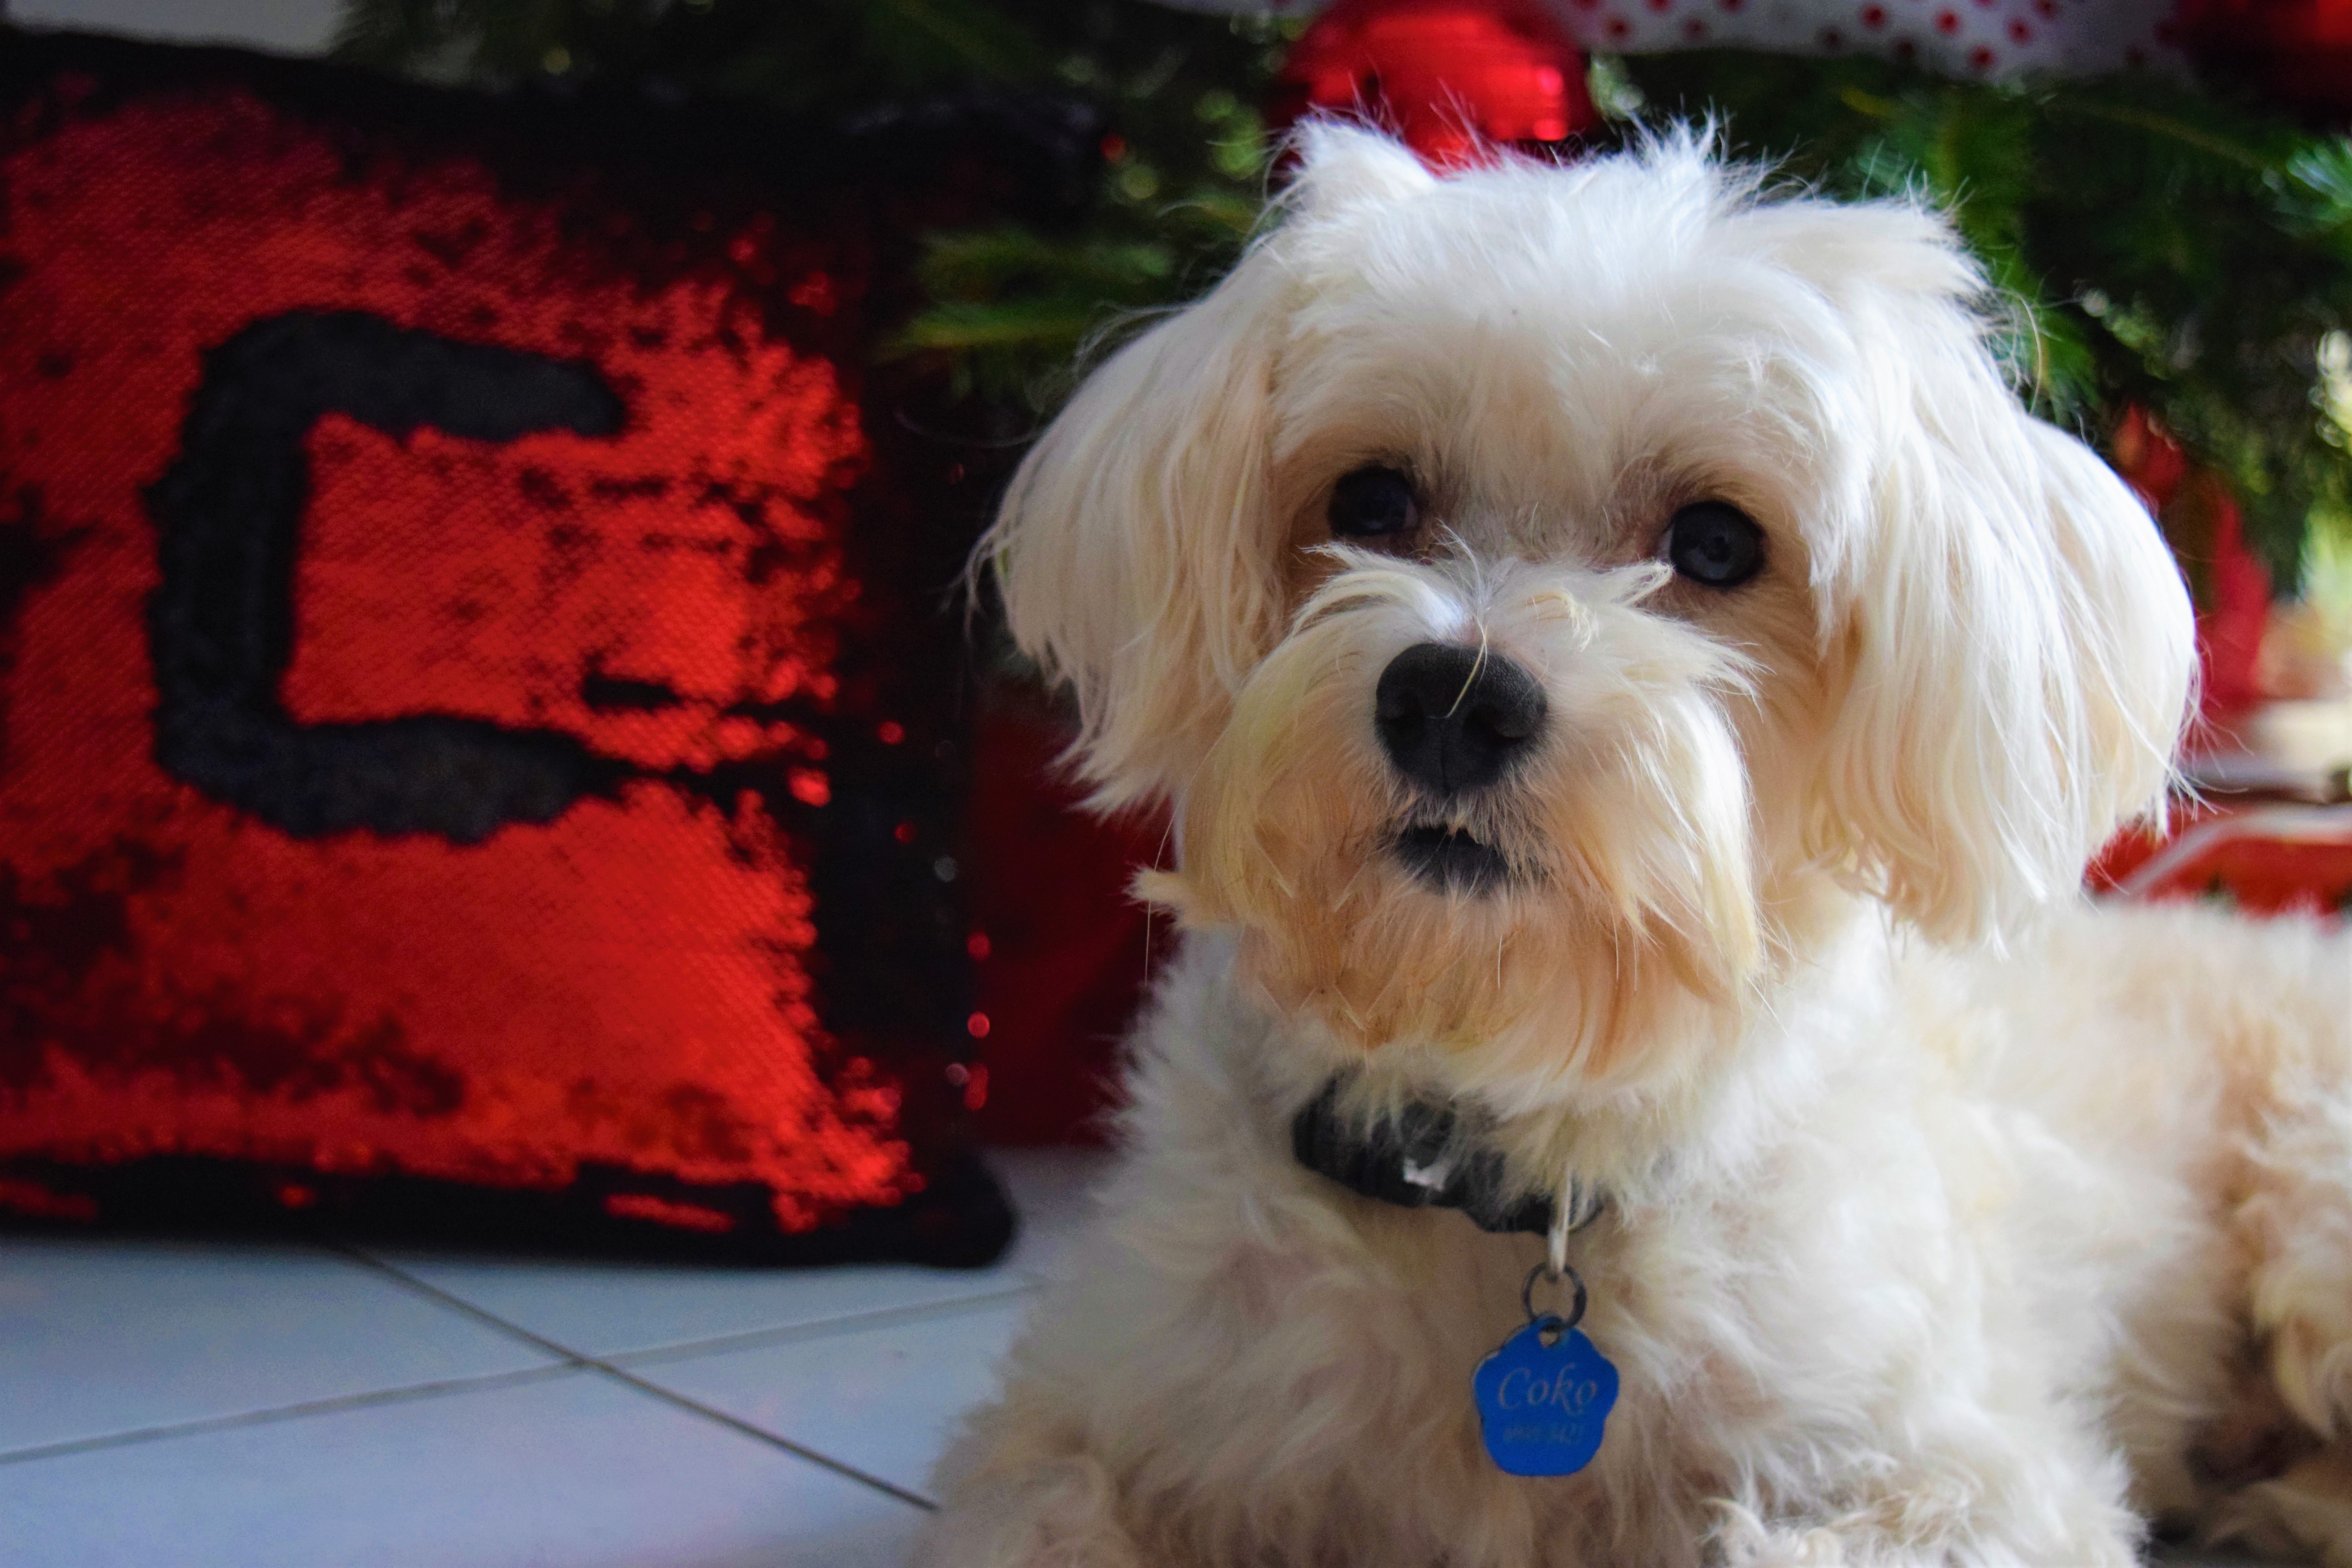
tree, puppy, dog, model, mammal, christmas, pets, vertebrate, santa claus, dog breed, lhasa apso, maltese, bichon, christmas dog, bolognese, havanese, dog like mammal, schnoodle, dog crossbreeds, morkie, cavachon, bolonka, poodle crossbreed